Wincenty de Lesseur

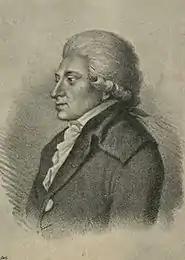
Wincenty de Lesseur; portrait by Jan Feliks Piwarski.

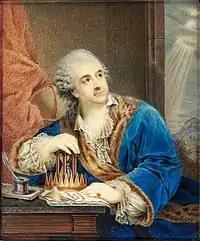
Portrait of King Stanisław August with an Hourglass.

Wincenty Fryderyk de Lesseur, or Lesserowicz (1745, Warsaw - 31 May 1813, Warsaw) was a Polish painter, miniaturist, pastelist and caricaturist.